Fushansuo station

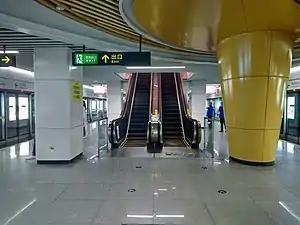

Fushansuo is a station on Line 2 of the Qingdao Metro. It opened on 10 December 2017.